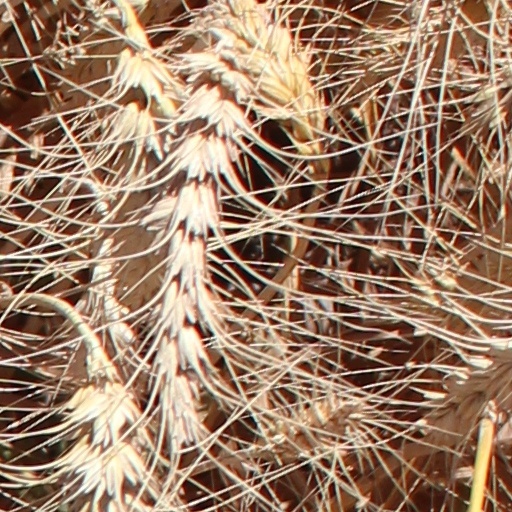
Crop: wheat